Maria van der Hoeven

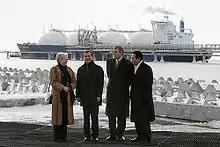
Yuzhno-Sakhalinsk, 2009. Van der Hoeven with incumbent Russian President Dmitry Medvedev, Japanese PM Taro Aso, and Prince Andrew.

From 1985 to 1991, Van der Hoeven was a member of the municipal council of Maastricht. From 1991 to 2002, Member of the House of Representatives and Minister of Education, Culture and Science from 2002 to 2007. In 2005, she caused an uproar in a debate about the teaching of Intelligent Design in the country's schools. Van der Hoeven said that Charles Darwin's theories were incomplete and that new things had been discovered by proponents of intelligent design. The then Dutch Minister of Education later announced that she did not intend to introduce the creationist ideas into the school curricula but only wanted to confront their adherents with the supporters of the theory of evolution.